Islam in Egypt

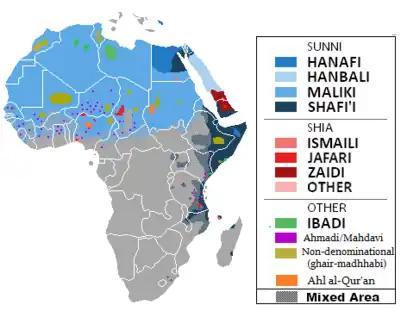
Egypt mostly colored baby blue (Maliki Sunni) south; Brandeis blue (Hanafi Sunni) north, Prussian blue (Shafi'i Sunni) east

Popular Islam is based mostly on oral tradition. Imams with virtually no formal education commonly memorize the entire Qur'an and recite appropriate verses on religious occasions. They also tell religious stories at village festivals and commemorations marking an individual's rites of passage. Predestination plays an important role in popular Islam. This concept includes the belief that everything that happens in life is the will of God and the belief that trying to avoid misfortune is useless and invites worse affliction. Revelations from God in the Qur'an form the basis of Monotheism merged with a belief in angels, jinn and afarit (spirits).